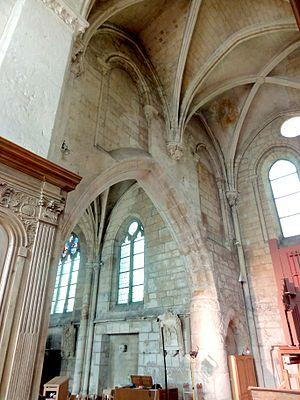
Croisillon nord, côté ouest.
L'église Saint-Georges est une église catholique paroissiale située à Belloy-en-France dans le département français du Val-d'Oise. Une basilique dédiée à saint Georges est attestée à Belloy dès 840. Les parties les plus anciennes de l'édifice actuel sont le clocher roman, largement remanié, et le croisillon nord avec la chapelle de la Vierge. Ils sont de style gothique primitif et datent de la fin du XIIᵉ siècle. Le reste de l'église date du XIVᵉ siècle, mais seul le chœur et la chapelle Sainte-Geneviève, à l'emplacement du croisillon sud, ont été entièrement achevés à cette époque et se présentent dans un style rayonnant tardif. La nef et les collatéraux n'ont été voûtés qu'au premier tiers du XVIᵉ siècle, et en grande partie refaits, si bien que le style gothique flamboyant y domine. Ce sont les parties les plus intéressantes à l'intérieur de l'église, notamment pour les chapiteaux du XVIᵉ siècle et le dessin particulier des voûtes. Ce qui fait la célébrité de l'église Saint-Georges est toutefois le portail occidental avec son riche décor sculpté d'une grande qualité, considéré comme un chef-d'œuvre des débuts de la Renaissance au nord de Paris.